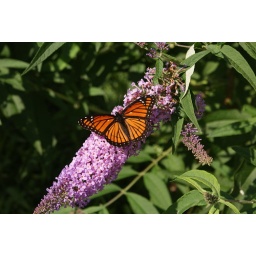
This butterfly kept flying around my head and then landed on (of course) a nearby butterfly bush.